Battle of Deorham

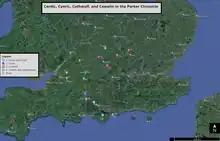
Sixth- and seventh-century battles of West-Saxon kings according to the "Anglo-Saxon Chronicle"

The only evidence for the battle is an entry in the "Anglo-Saxon Chronicle", in the so-called 'common stock' of annals on which all manuscripts of the "Chronicle" build that was edited into its current form in the later ninth century. As given in the earliest manuscript, the Parker Chronicle, the annal reads: